List of Once Upon a Time characters

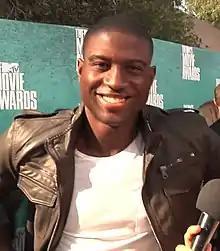
Sinqua Walls

Prince Phillip (seasons 2–3) portrayed by Julian Morris, is the lover of Princess Aurora. In the Enchanted Forest, the evil witch Maleficent turned Phillip into a monster called the Yaoguai. Belle uses fairy dust to return Phillip to his human form, who then teams with Mulan to find Aurora. Prince Phillip then teams up with Mulan in search of Princess Aurora. When the curse is cast, they both are frozen for 28 years. Twenty-eight years later, when the curse is weakened, Phillip and Mulan awaken from their frozen state and resume their search for Aurora. They find her some time after the curse officially breaks. He wakes Aurora from her sleeping curse. However, a wraith marks Phillip and the creature sucks out his soul. It is later revealed by Cora that Phillip's soul was merely transported to another world and Aurora and Mulan later restore Phillip's soul. The three then find a wounded Neal Cassidy (Baelfire), assisting him on his quest to find Emma and Henry. It is later revealed that Aurora and Phillip are expecting a child. Aurora and Phillip later greet the inhabitants of Storybrooke in the Enchanted Forest upon their transportation, after Peter Pan's curse took them back to their original worlds. Prior to the curse's reversal, they were under the protection of Zelena, the Wicked Witch of the West, though she transforms them into flying monkeys when they reveal her intentions of stealing Snow White and Prince Charming's baby. After Zelena's defeat, the two are restored to human form and begin to live in Storybrooke.